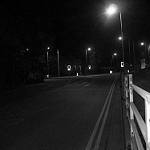
Label: B & W